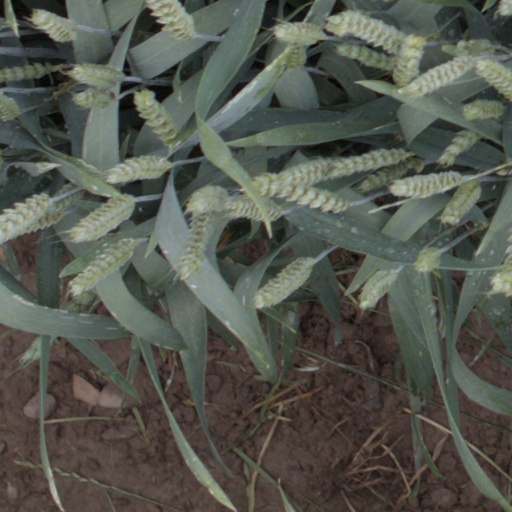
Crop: wheat